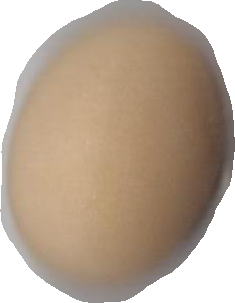
Variety: Anjasmoro